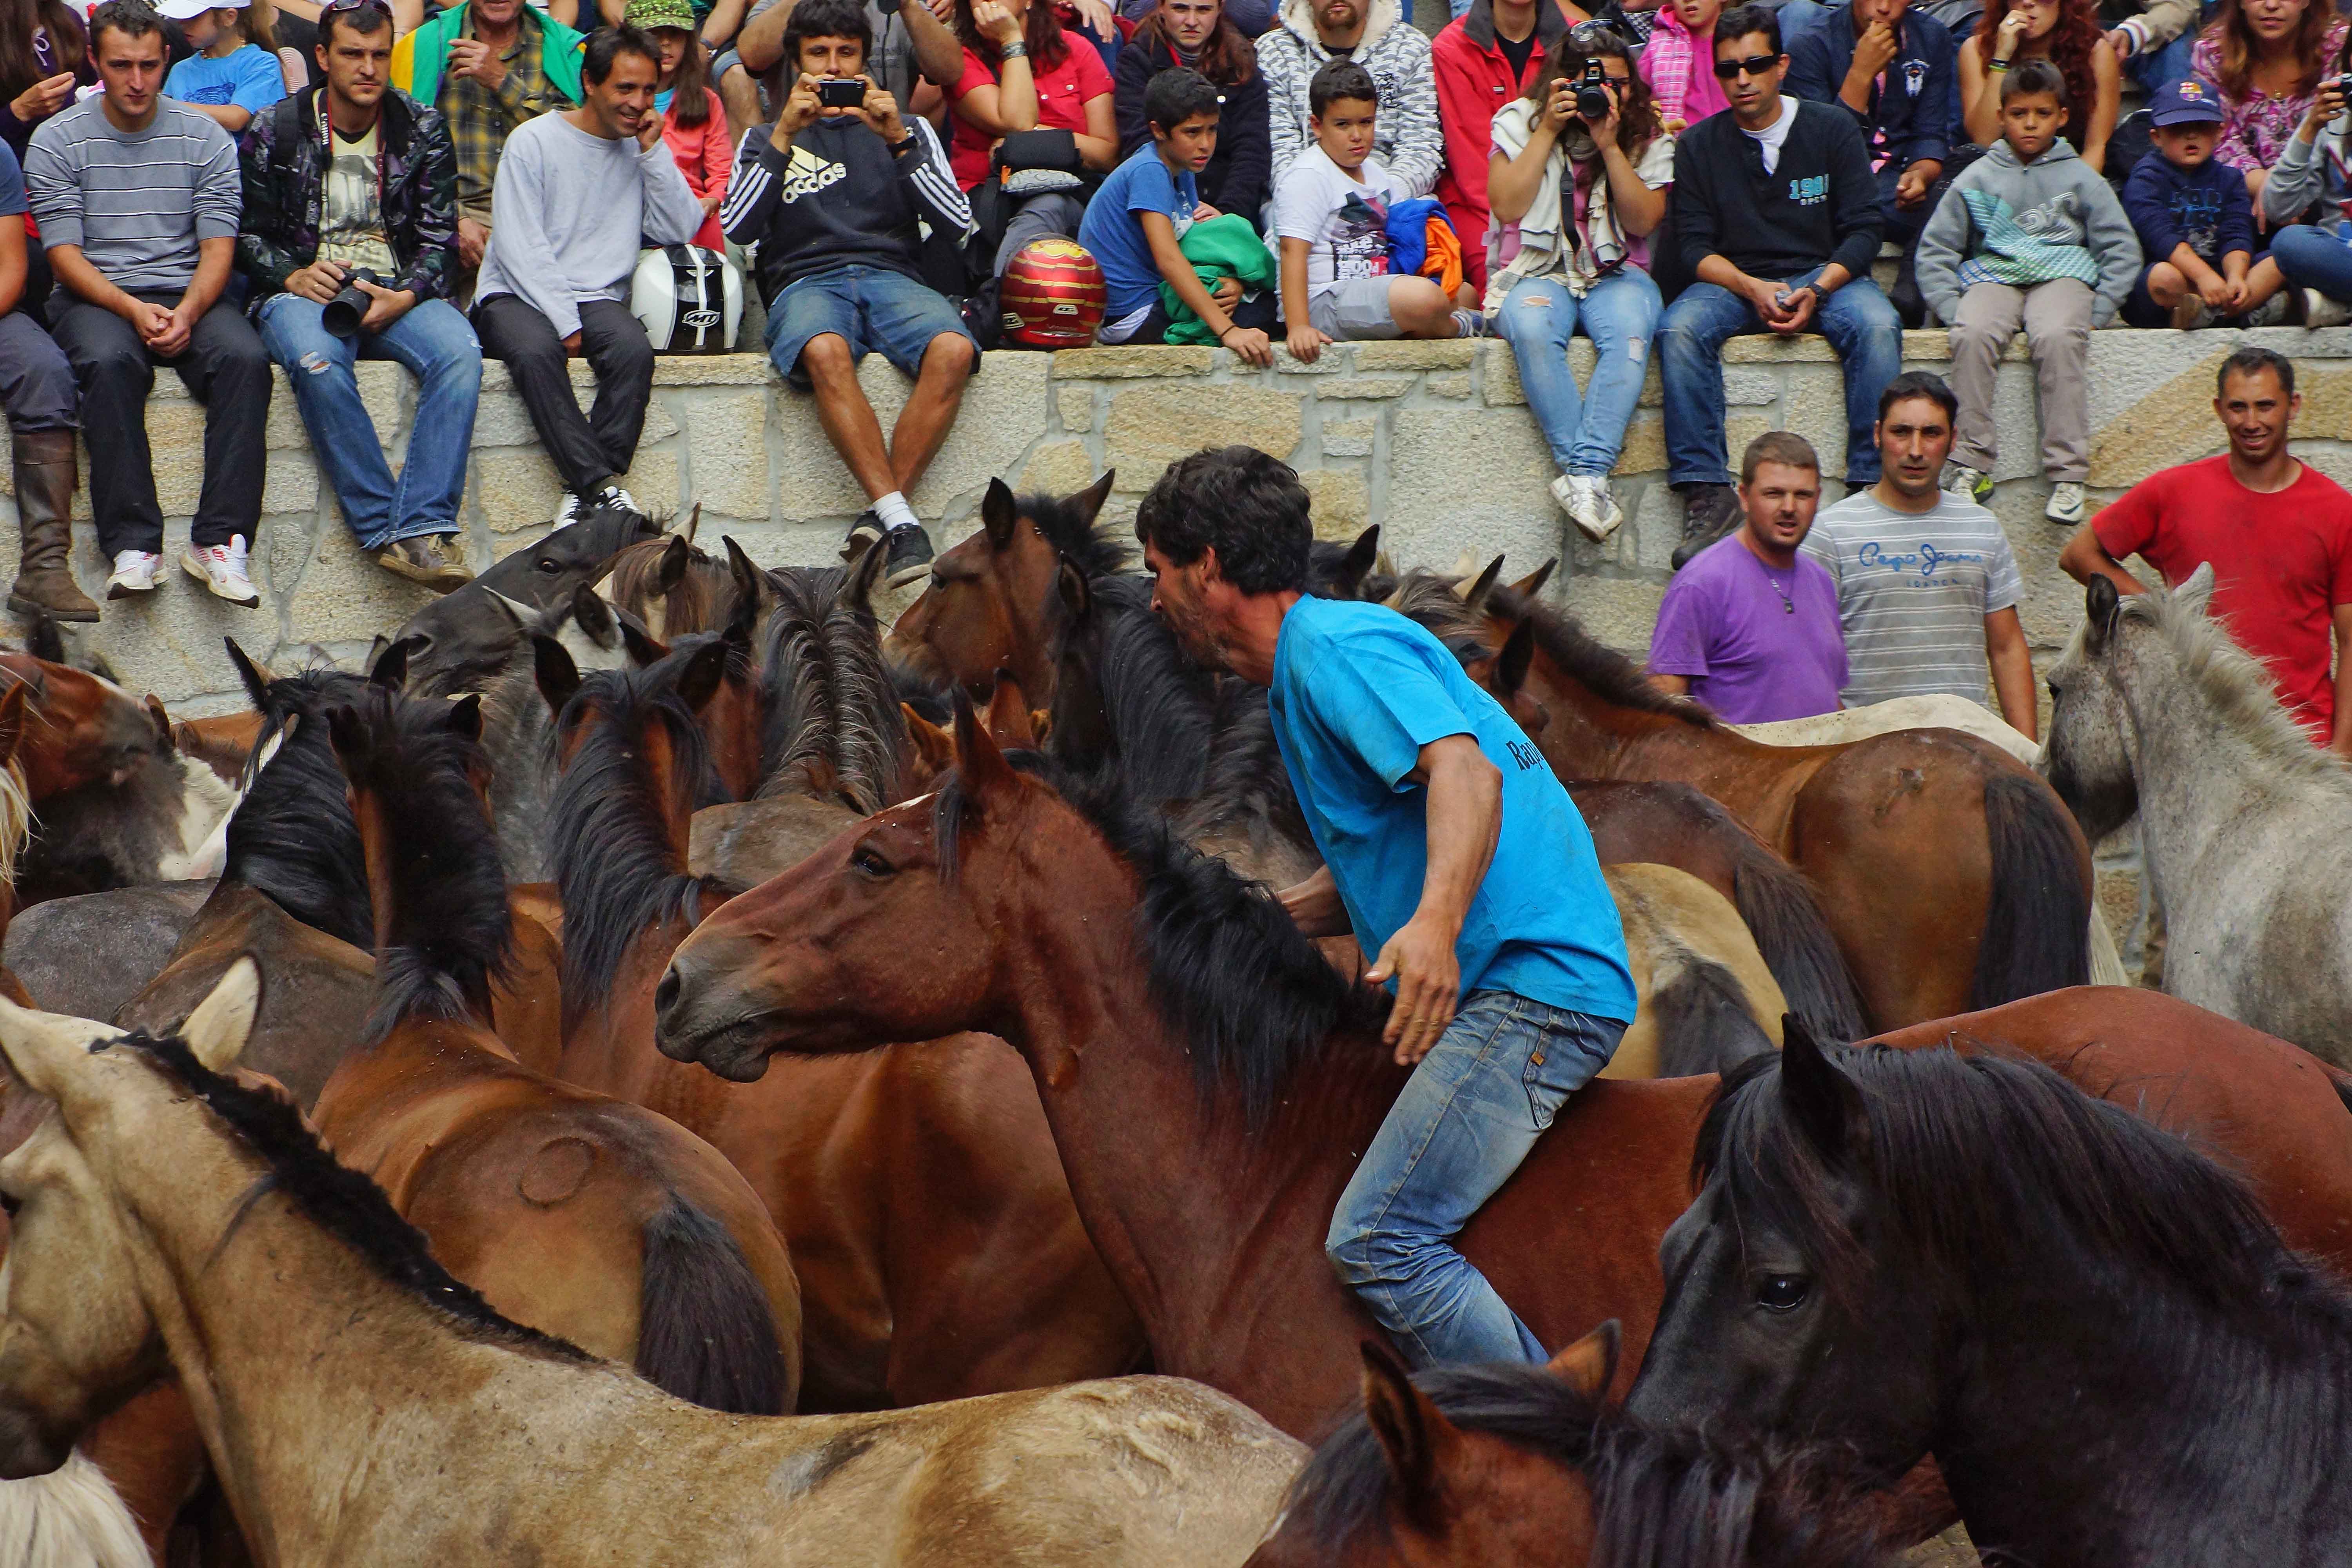
photo, horse, spain, sports, animals, espaa, galicia, pontevedra, caballos, romera, a77, g, ggl1, gaby1, xovesphoto, animales, varios, some, gabrielcorua, xelodegalicia, sonya77v, cotobade, sonyslta77v, tamrom55200, rapadasbestas, cuspedrios, pack animal, horse like mammal, animal sports, equestrian sport